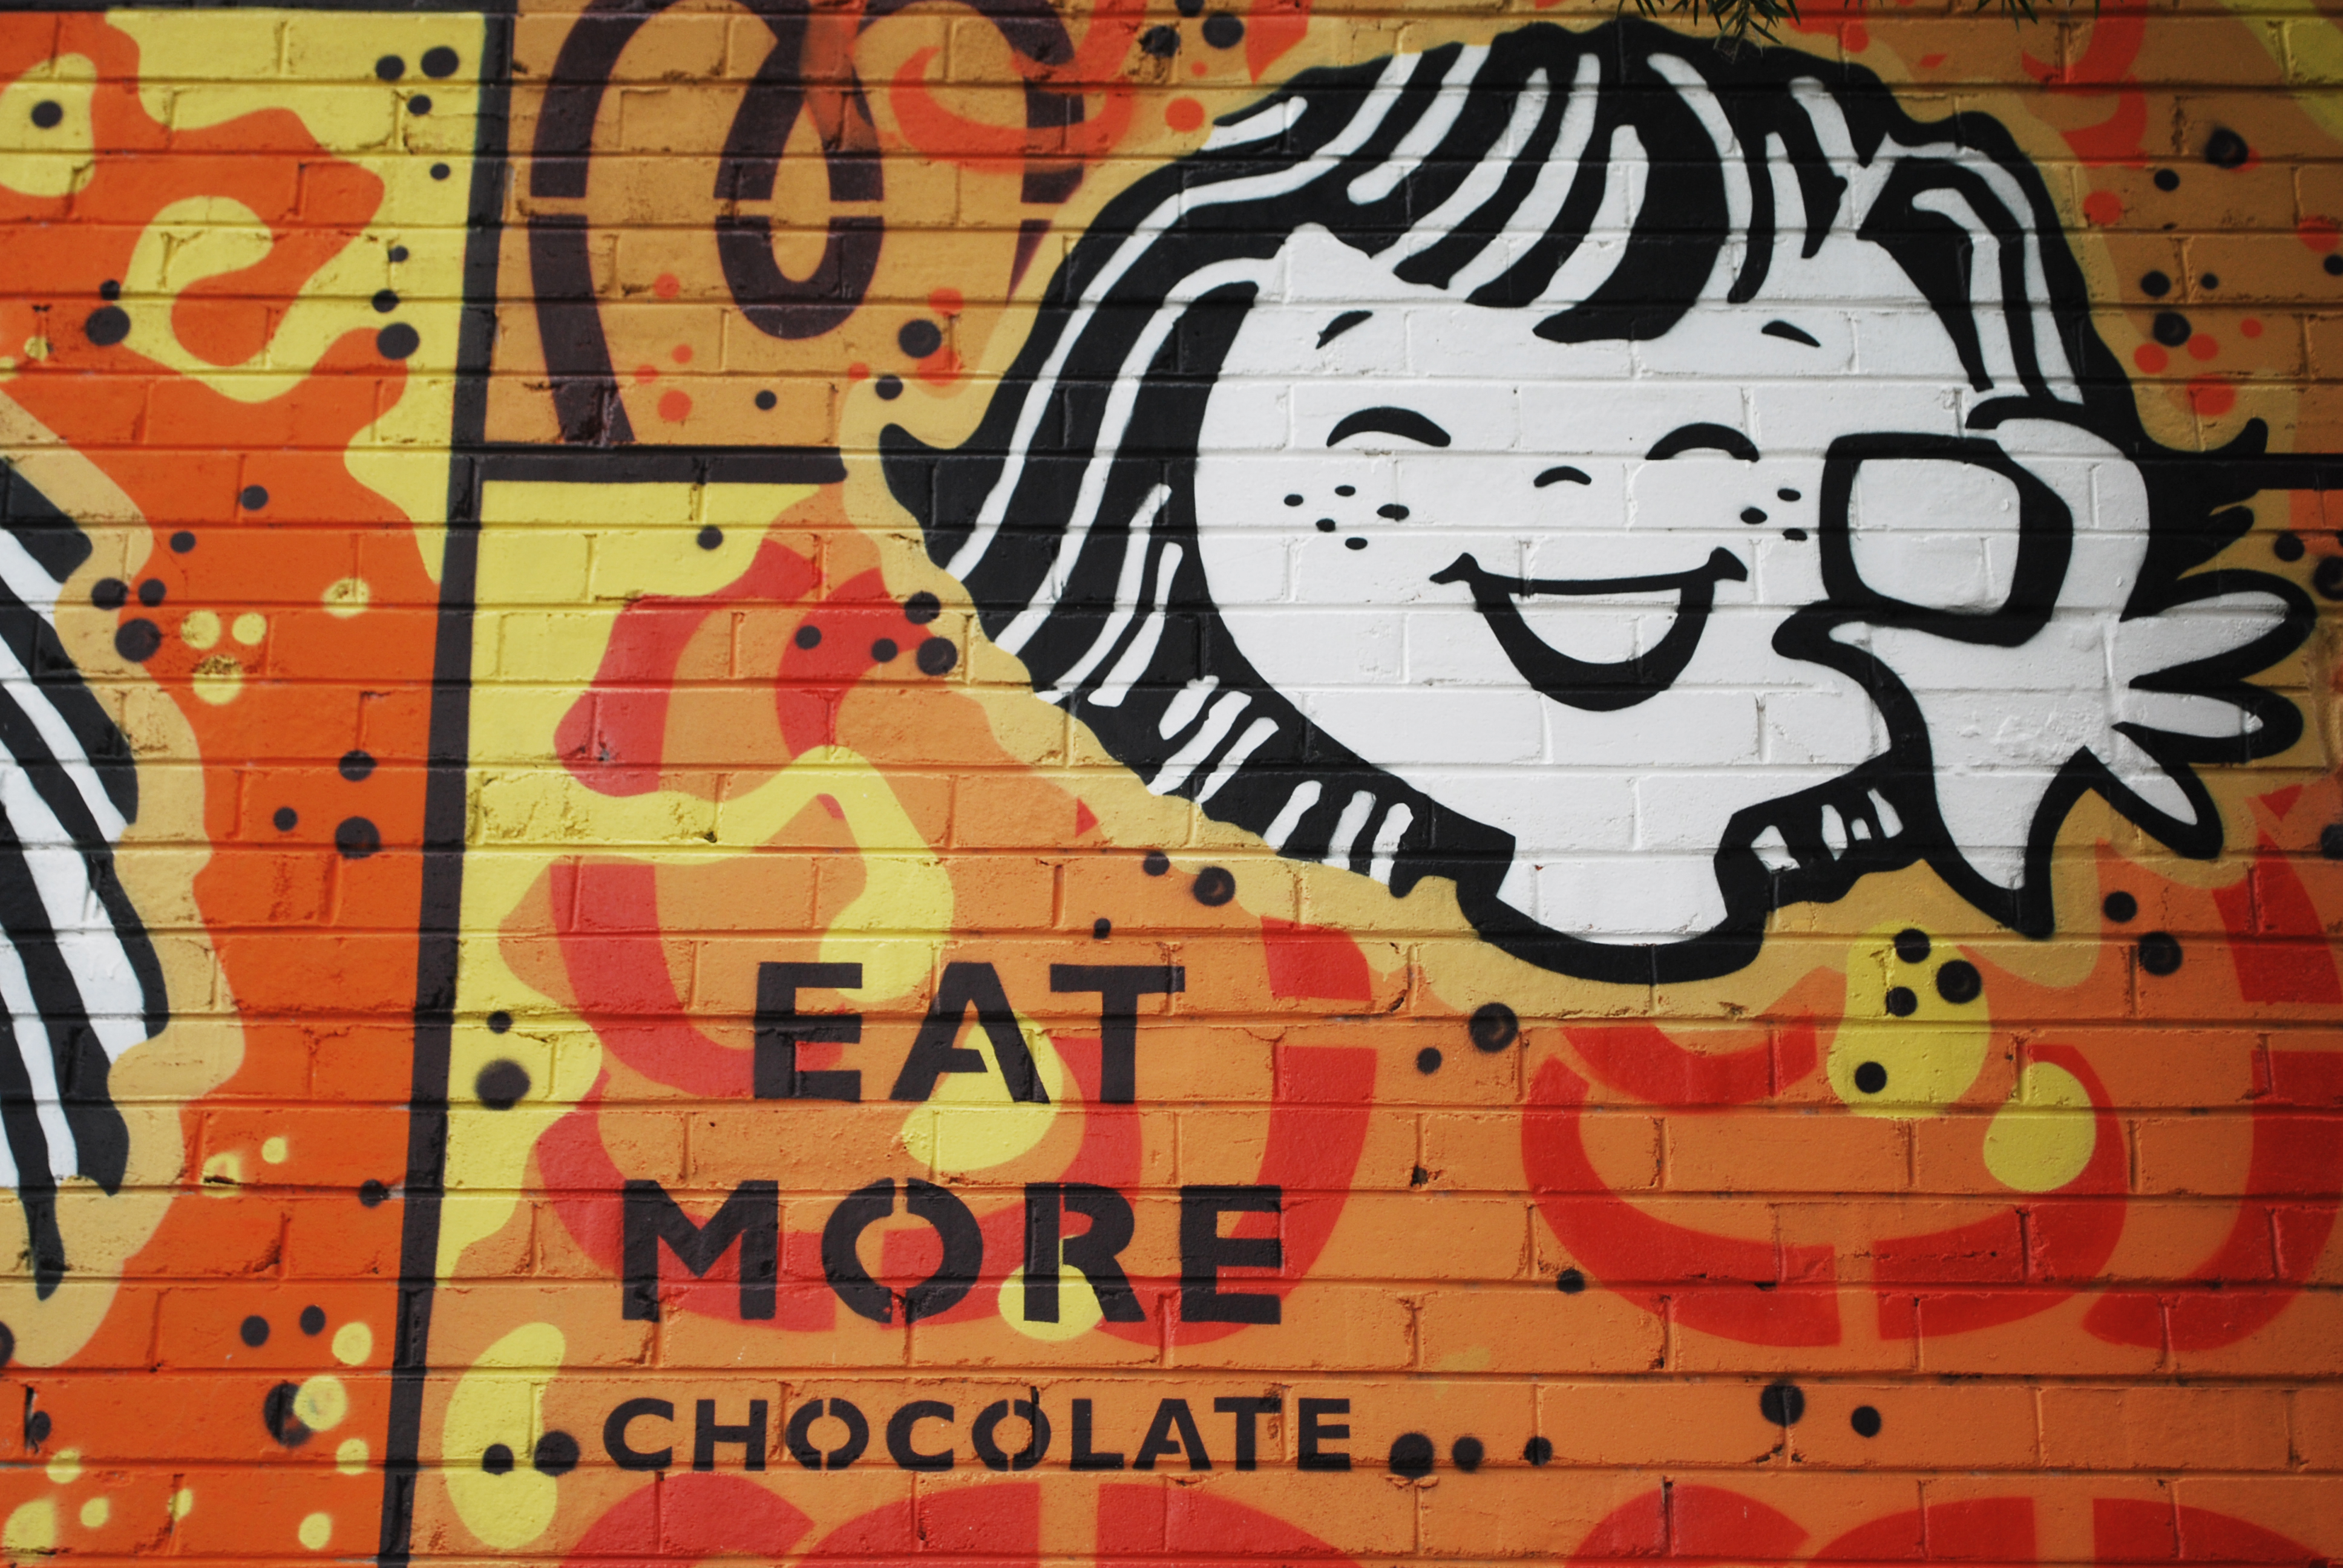
rectangle, orange, graffiti, font, art, painting, happy, wall, illustration, brick, mural, visual arts, graphics, drawing, paint, pattern, street art, graphic design, smile, modern art, brickwork, handwriting, fiction, stencil, circle, ink